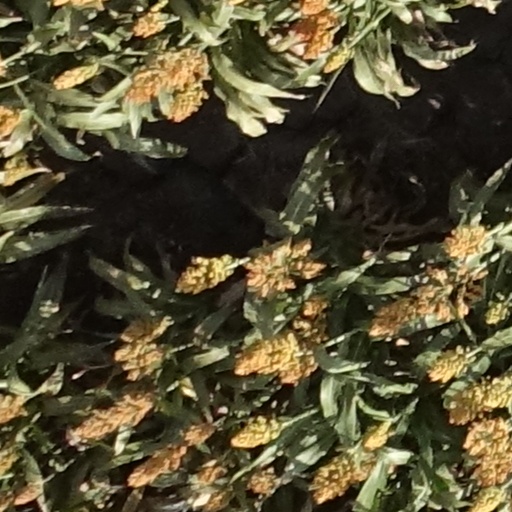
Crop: sorghum